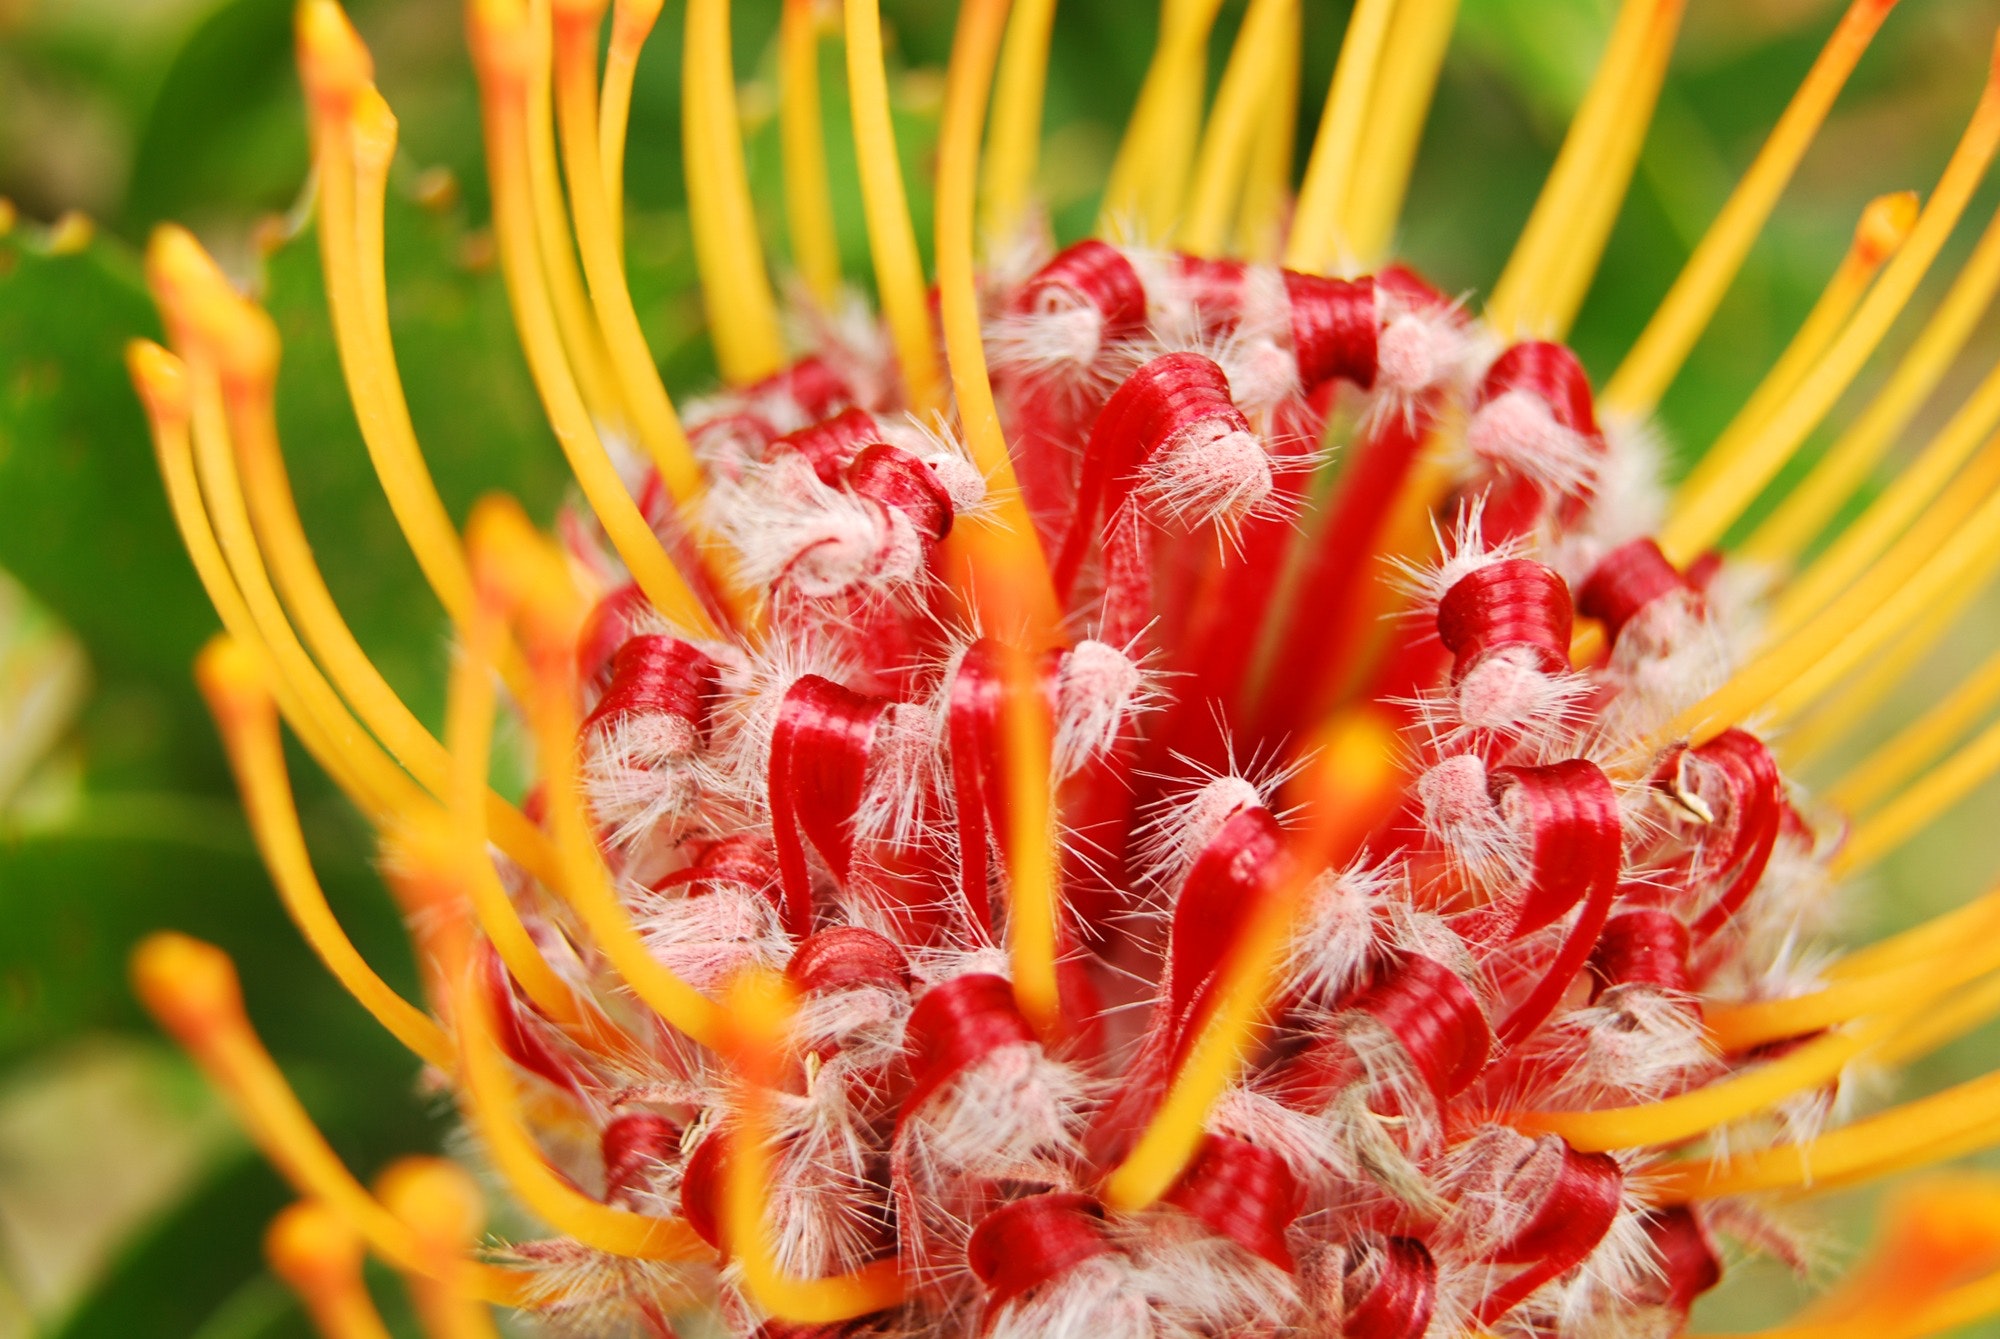
flower, red, protea, plant, close up, macro photography, protea family, botany, flowering plant, proteales, banksia, photography, grevillea, pollen, wildflower